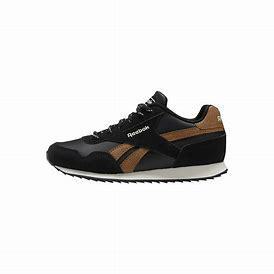
Brand: Reebok
Model: Royal Classic Jogger 3